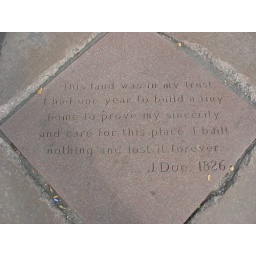
Should have built a house !  Inscription in Ottawa sidewalk